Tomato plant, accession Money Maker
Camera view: vertical (180 deg); turntable rotation: 180 degrees
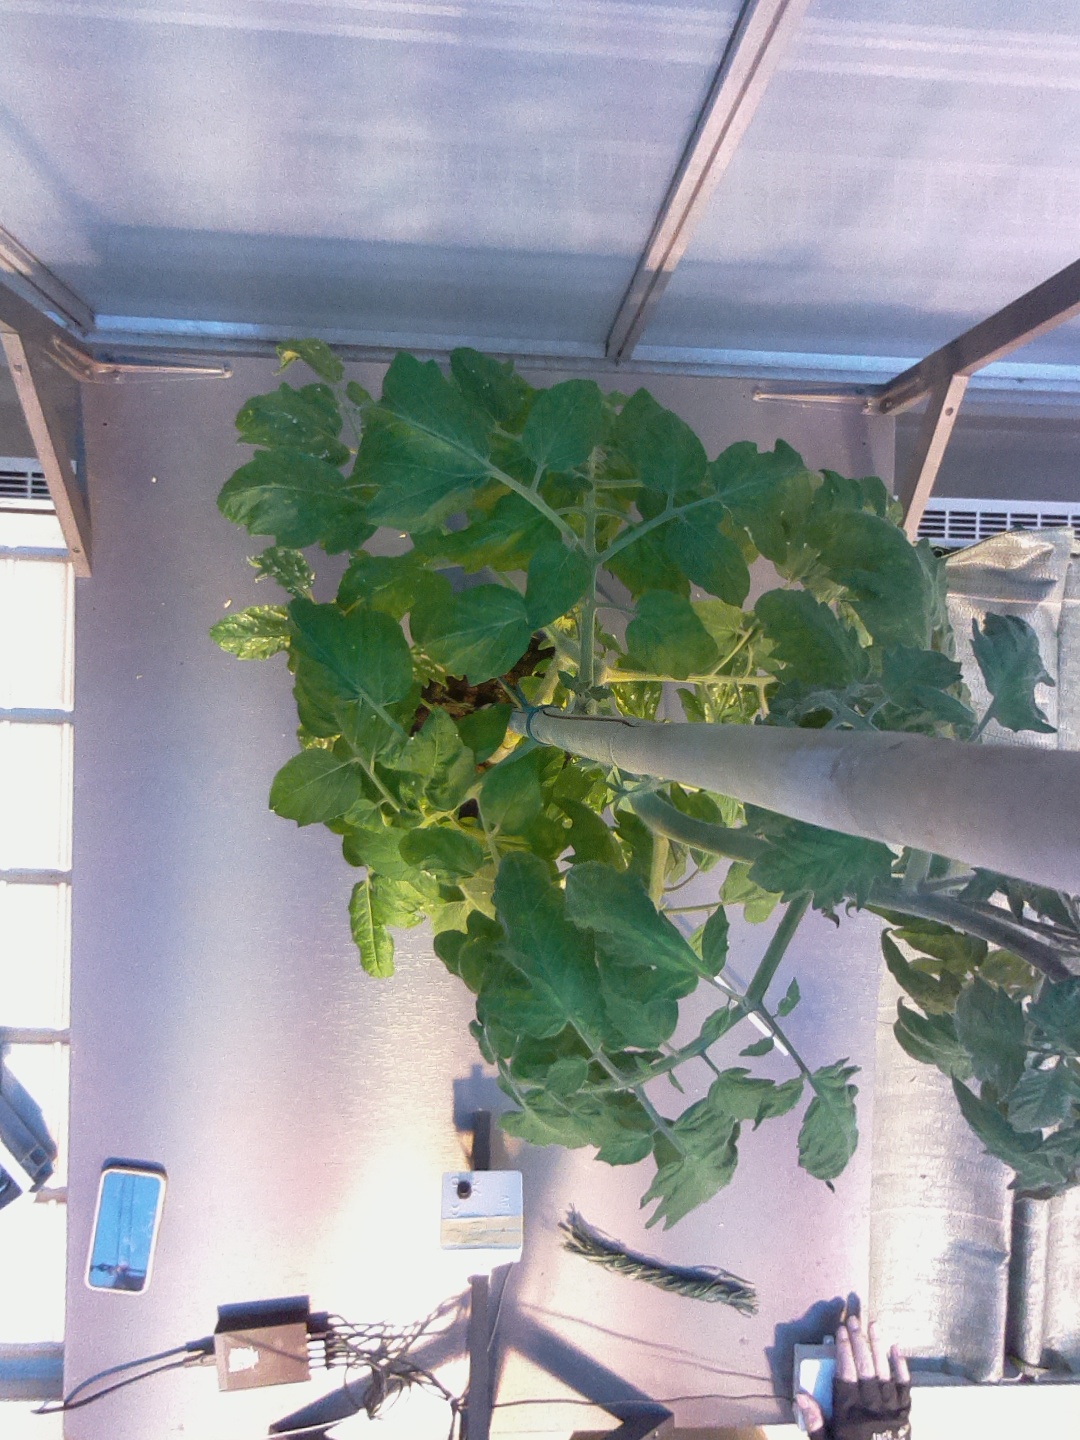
BBCH growth stage 64: 40%-50% of flowers open